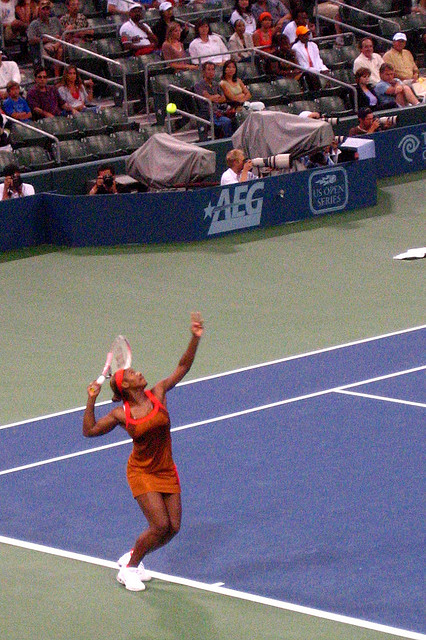
một nữ vận động viên tennis đang chuẩn bị phát bóng